Karl Anderson

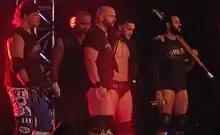
Anderson with Bullet Club in September 2013

On May 3 at Wrestling Dontaku 2013, Anderson faced Hiroshi Tanahashi in another high-profile match, but was again defeated. After the match, Anderson turned heel by joining Prince Devitt, Bad Luck Fale, and Tama Tonga in attacking Tanahashi. The new group was subsequently named "Bullet Club". From August 1 to 11, Anderson took part in the 2013 G1 Climax, where he finished with a record of five wins and four losses, with a loss against Tetsuya Naito on the final day costing him a spot in the final of the tournament. In October, Anderson set his sights on the IWGP Heavyweight Championship, held by Kazuchika Okada, looking to avenge his loss from the finals of the 2012 G1 Climax. The title match between the two took place on November 9 at Power Struggle and saw Okada retain his title. From November 24 to December 8, Anderson and Bullet Club's newest member, Doc Gallows, took part in the 2013 World Tag League. After winning their block with a record of four wins and two losses, Anderson and Gallows first defeated GBH (Togi Makabe and Tomoaki Honma) in the semifinals and then Tencozy in the final to win the tournament, giving Anderson his overall third G1/World Tag League win and the second in a row. Anderson and Gallows received their title shot on January 4, 2014, at Wrestle Kingdom 8 in Tokyo Dome, where they defeated K.E.S. to become the new IWGP Tag Team Champions. Anderson and Gallows made their first successful title defense on February 9 at The New Beginning in Hiroshima, defeating K.E.S. in a rematch. Their second defense took place on April 6 at Invasion Attack 2014, where they defeated Hirooki Goto and Katsuyori Shibata.